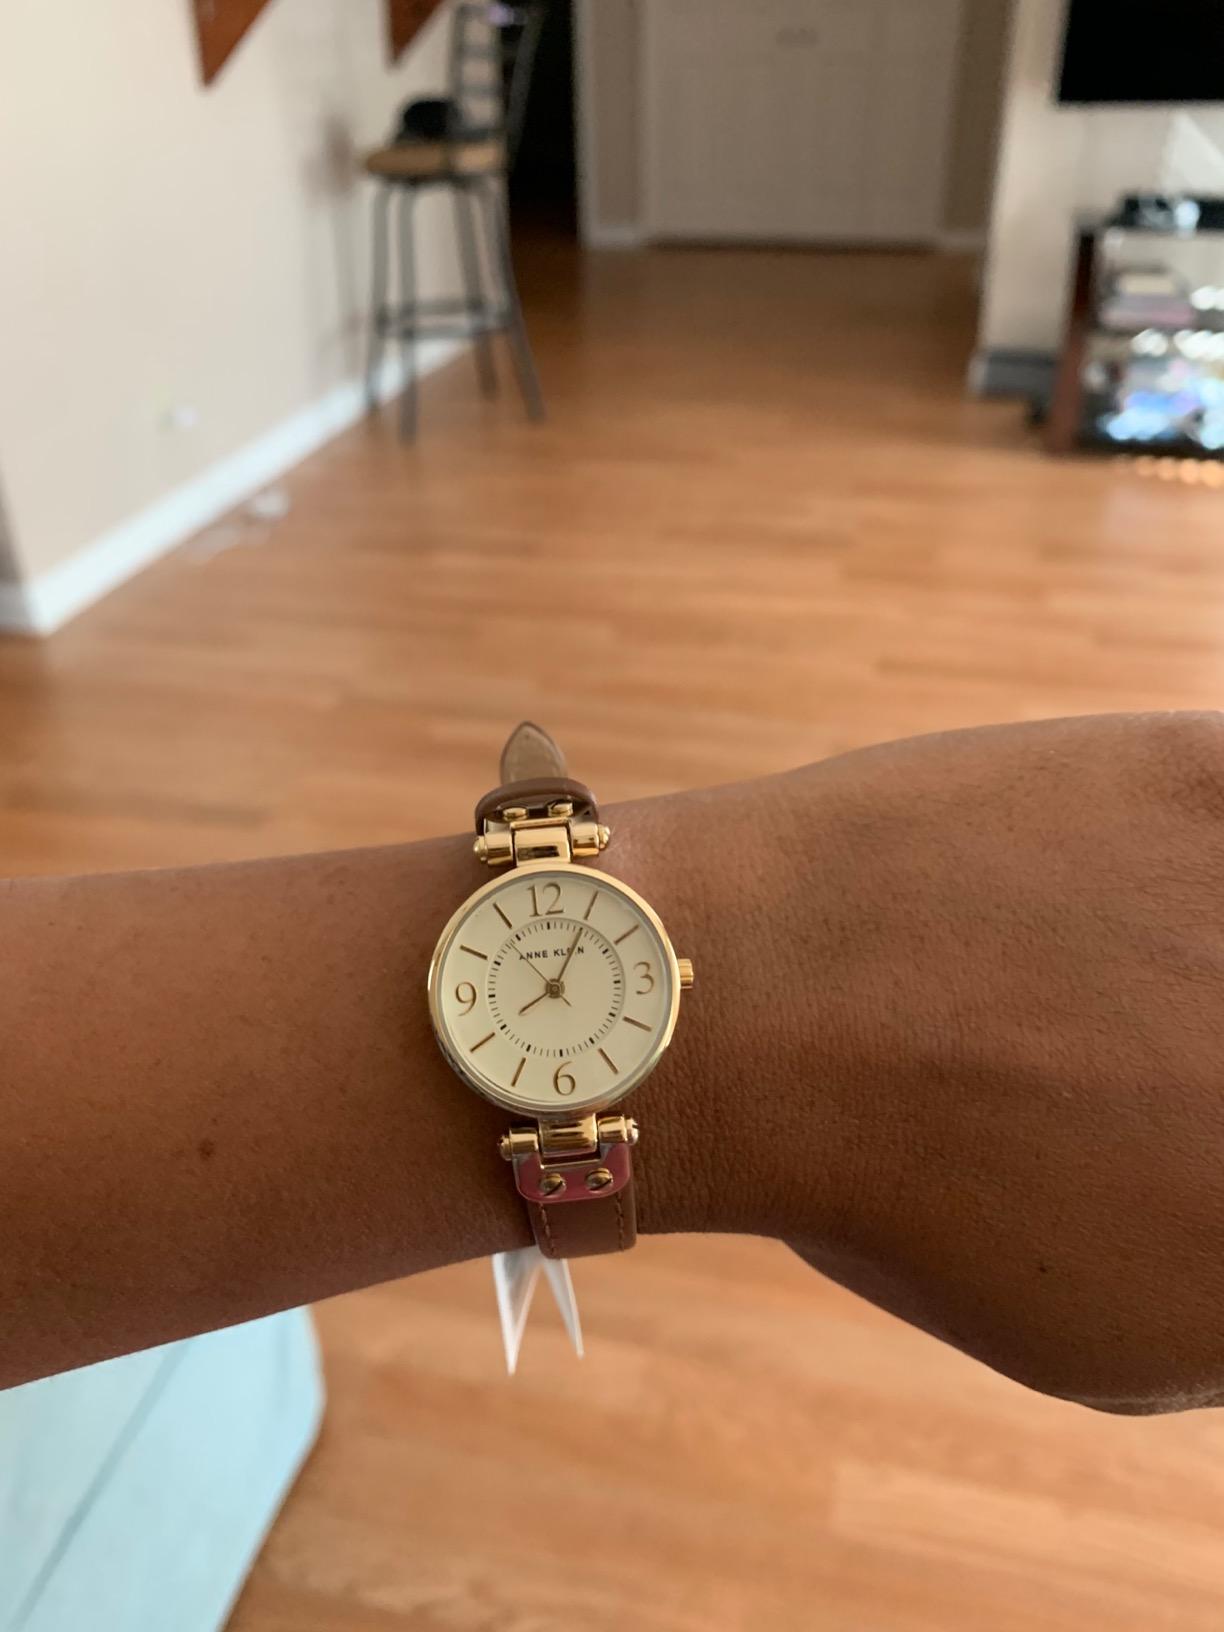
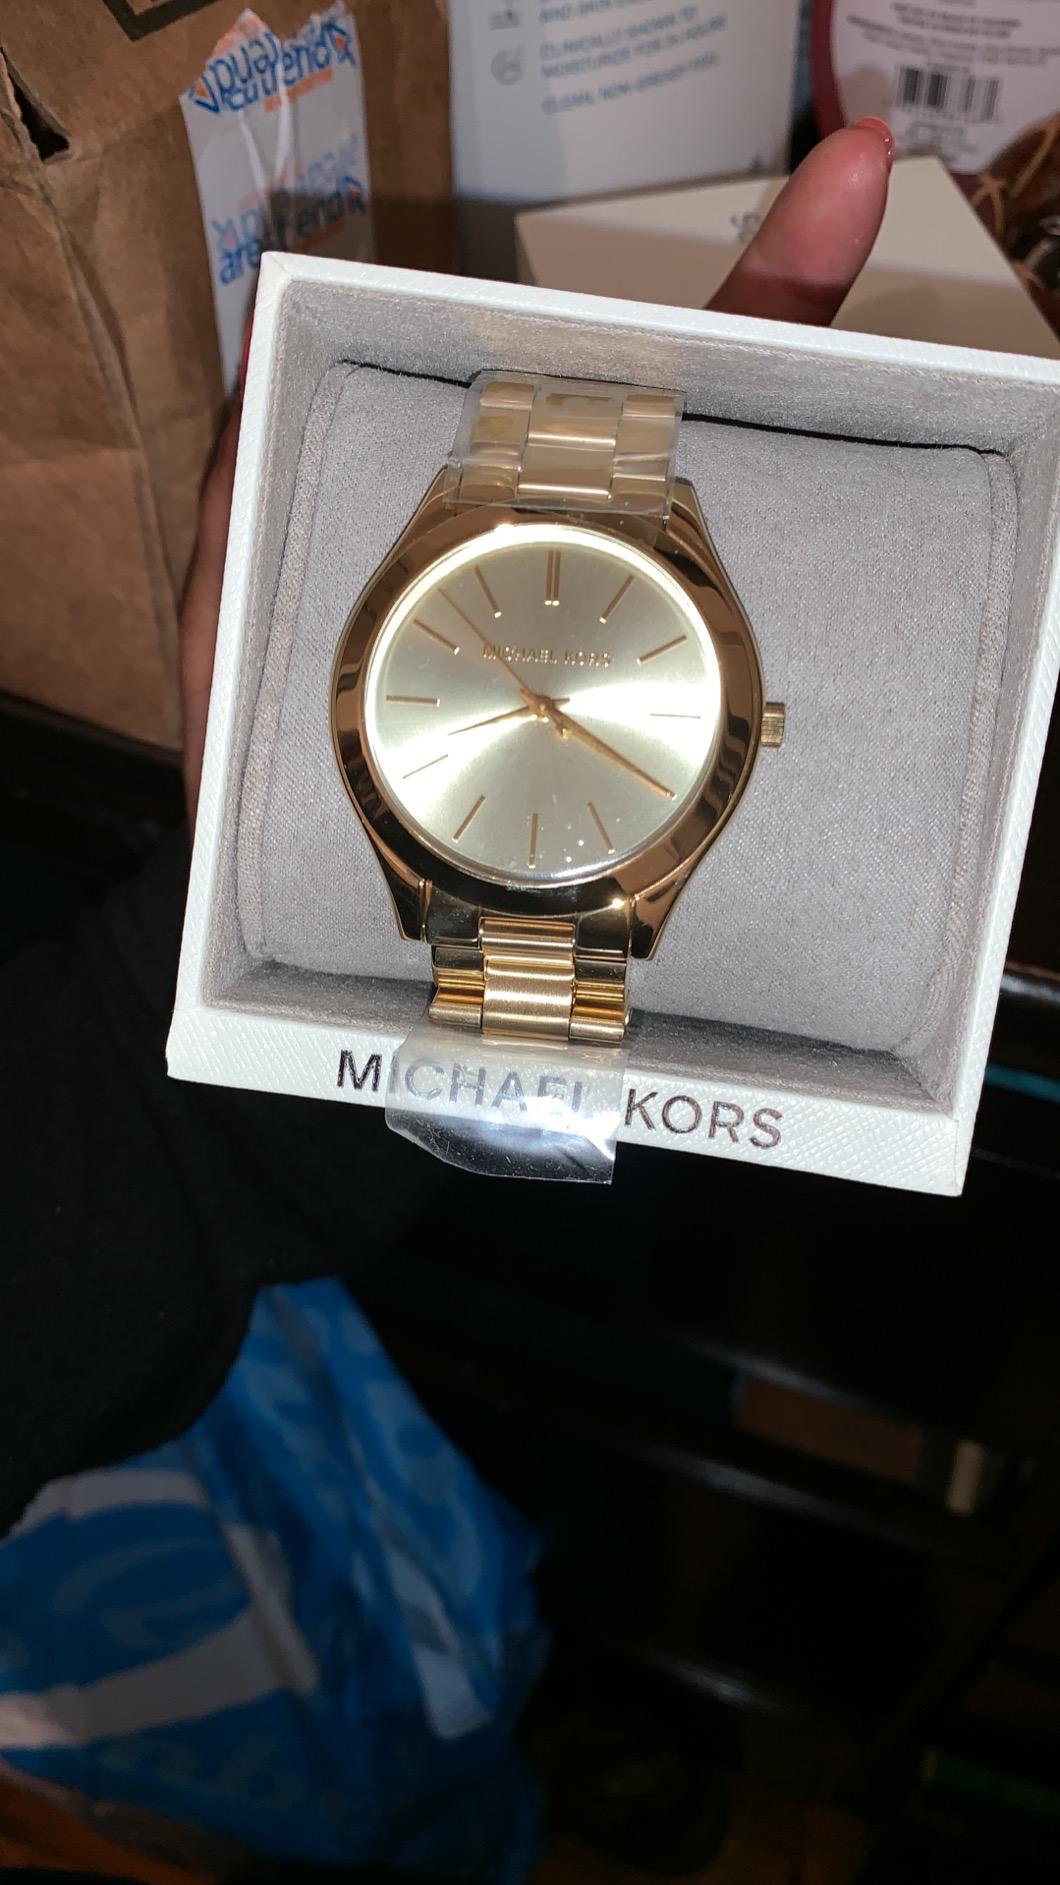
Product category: accessories_watch
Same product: no